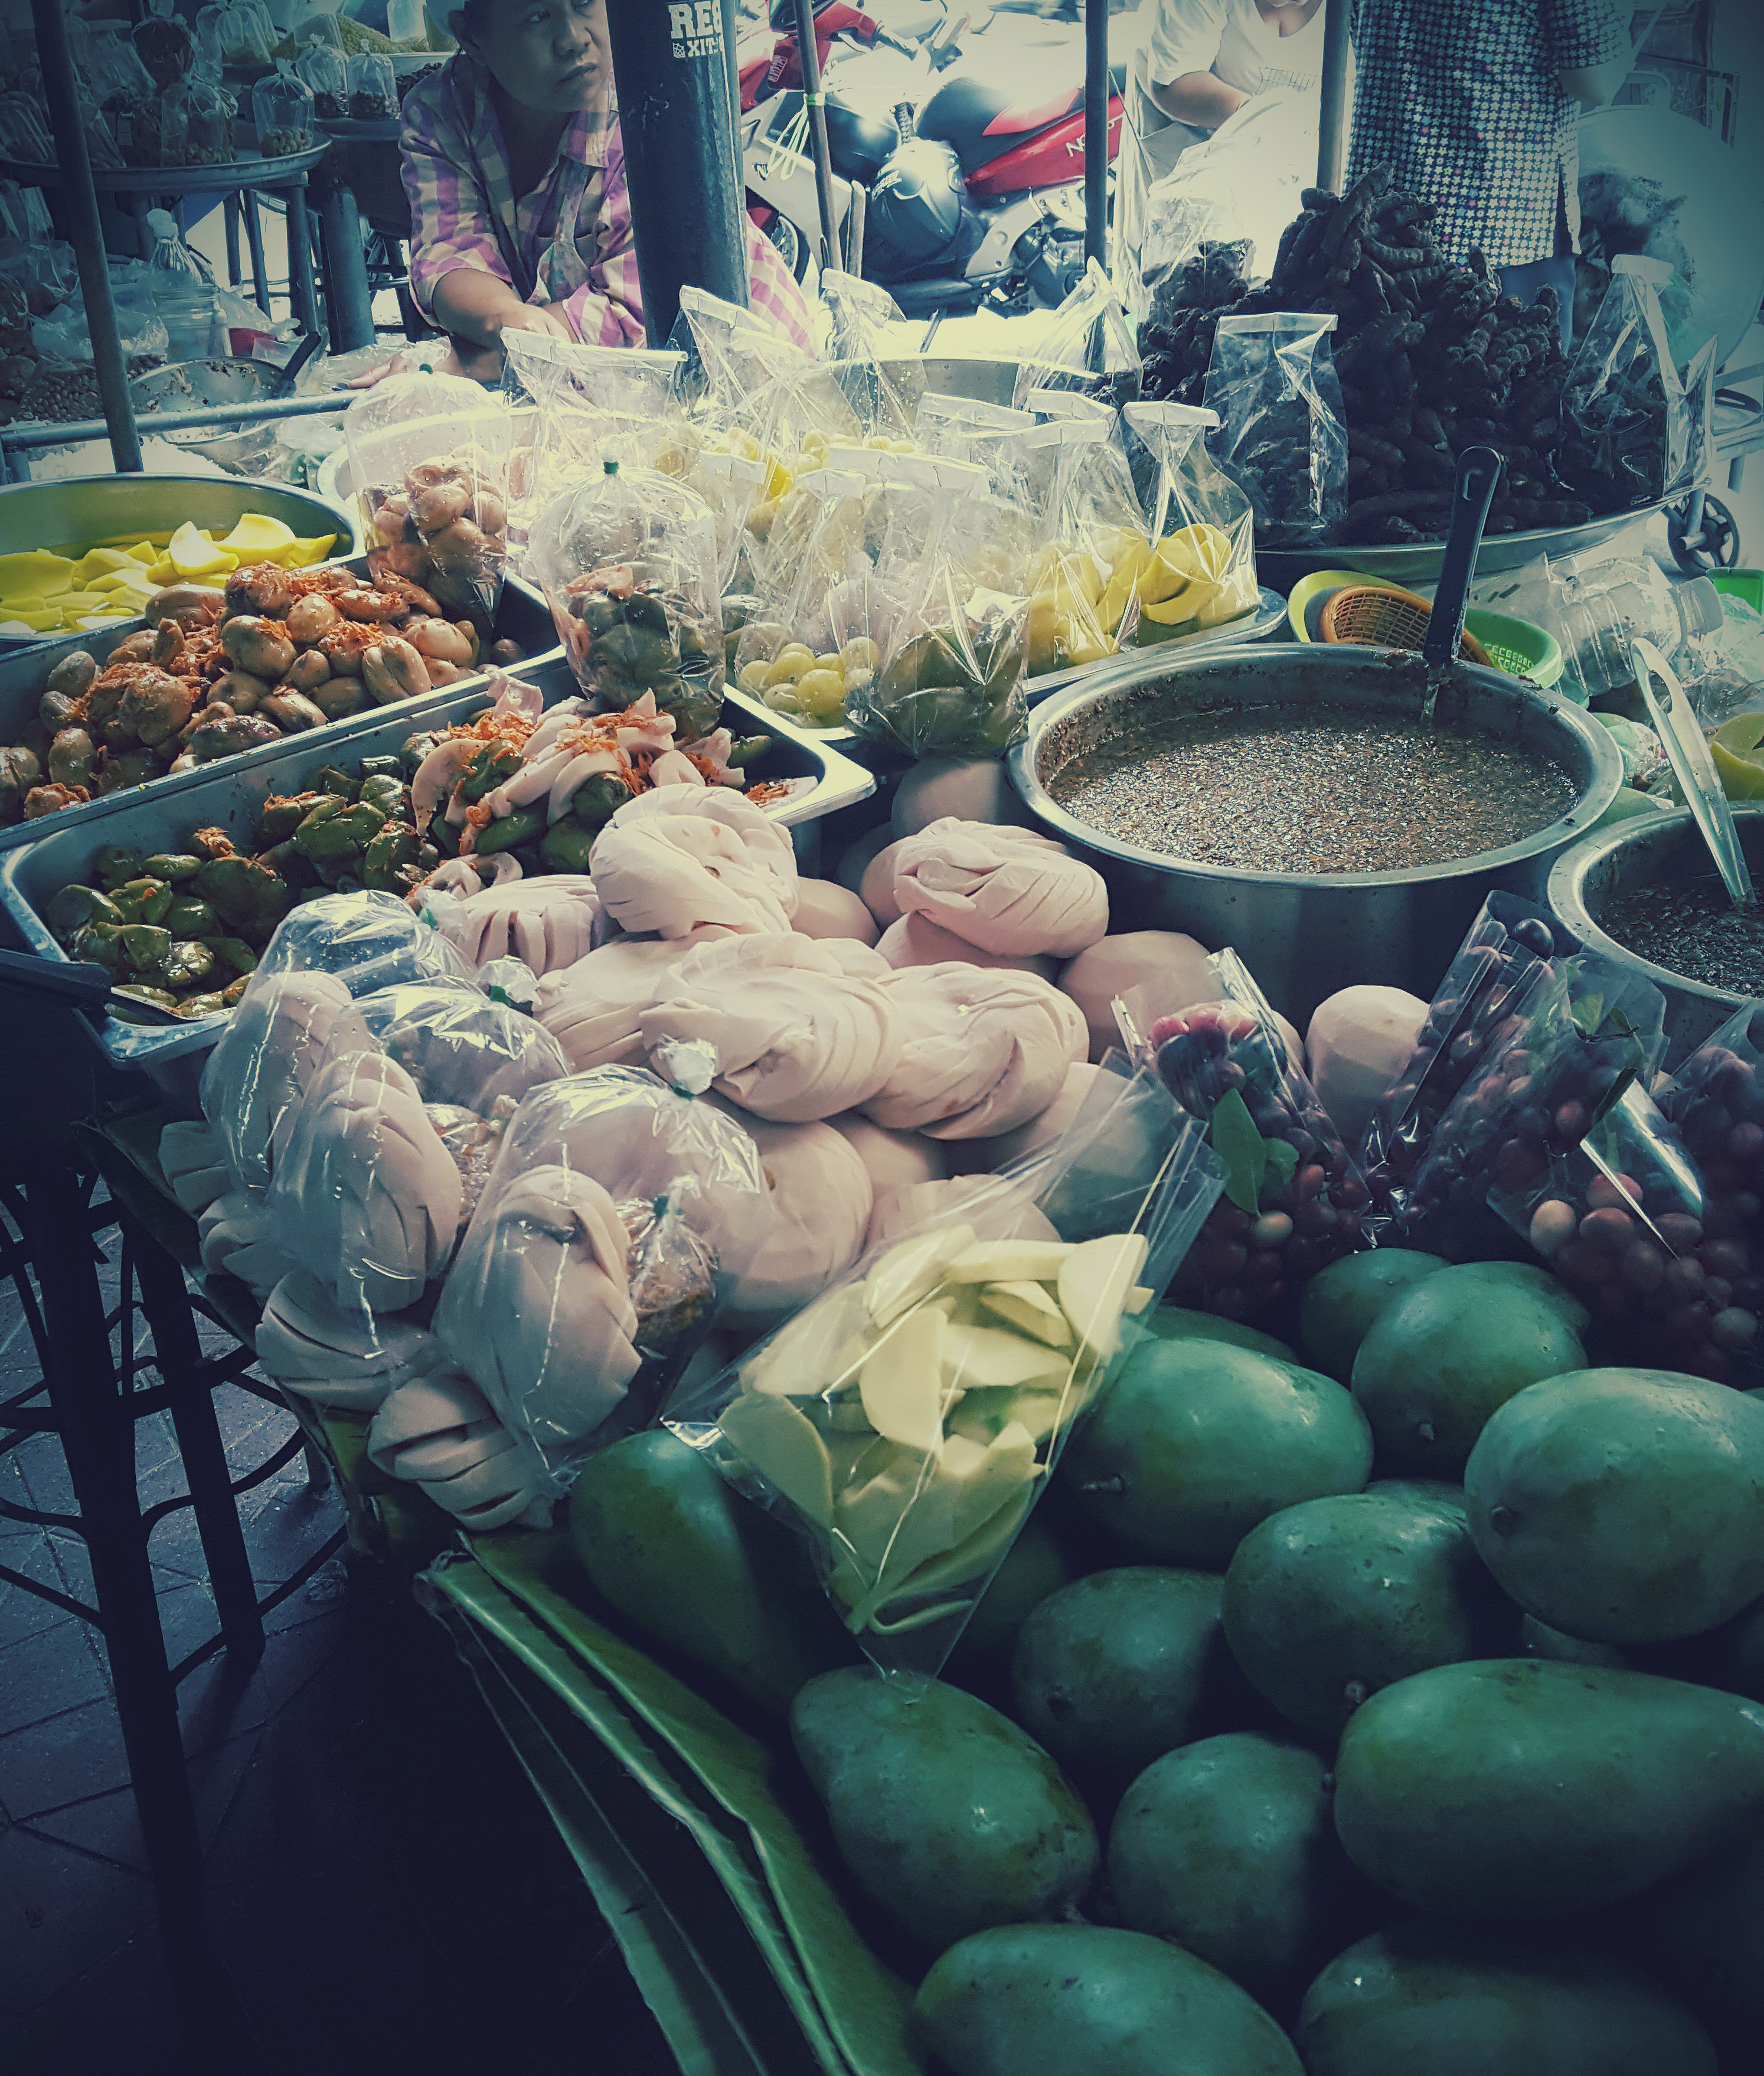
flower, city, travel, asian, food, biology, asia, market, still life, thailand, painting, bangkok, traditional, krung, thep, maha, nakhon